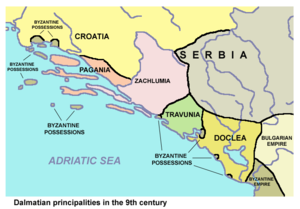
La Zachlumie, Zahumlje ou Zachoulmie, connue également comme la Terre de Hum, Chelm et de Chelmia, fut une principauté serbe du sud médiévale située en Herzégovine plus précisément de l'Herzégovine, en Dalmatie du sud. Une partie des historiens croates, considère les Zachlumiens croates dès cette époque d'après des observations culturelles. Mais pour le monde universitaire, la source principale reste De Administrando Imperio.